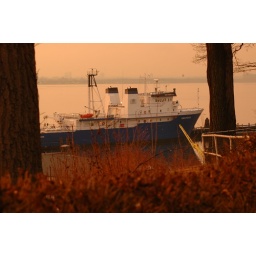
thats our dinky training ship the Kings Pointer sitting calmy in the basin